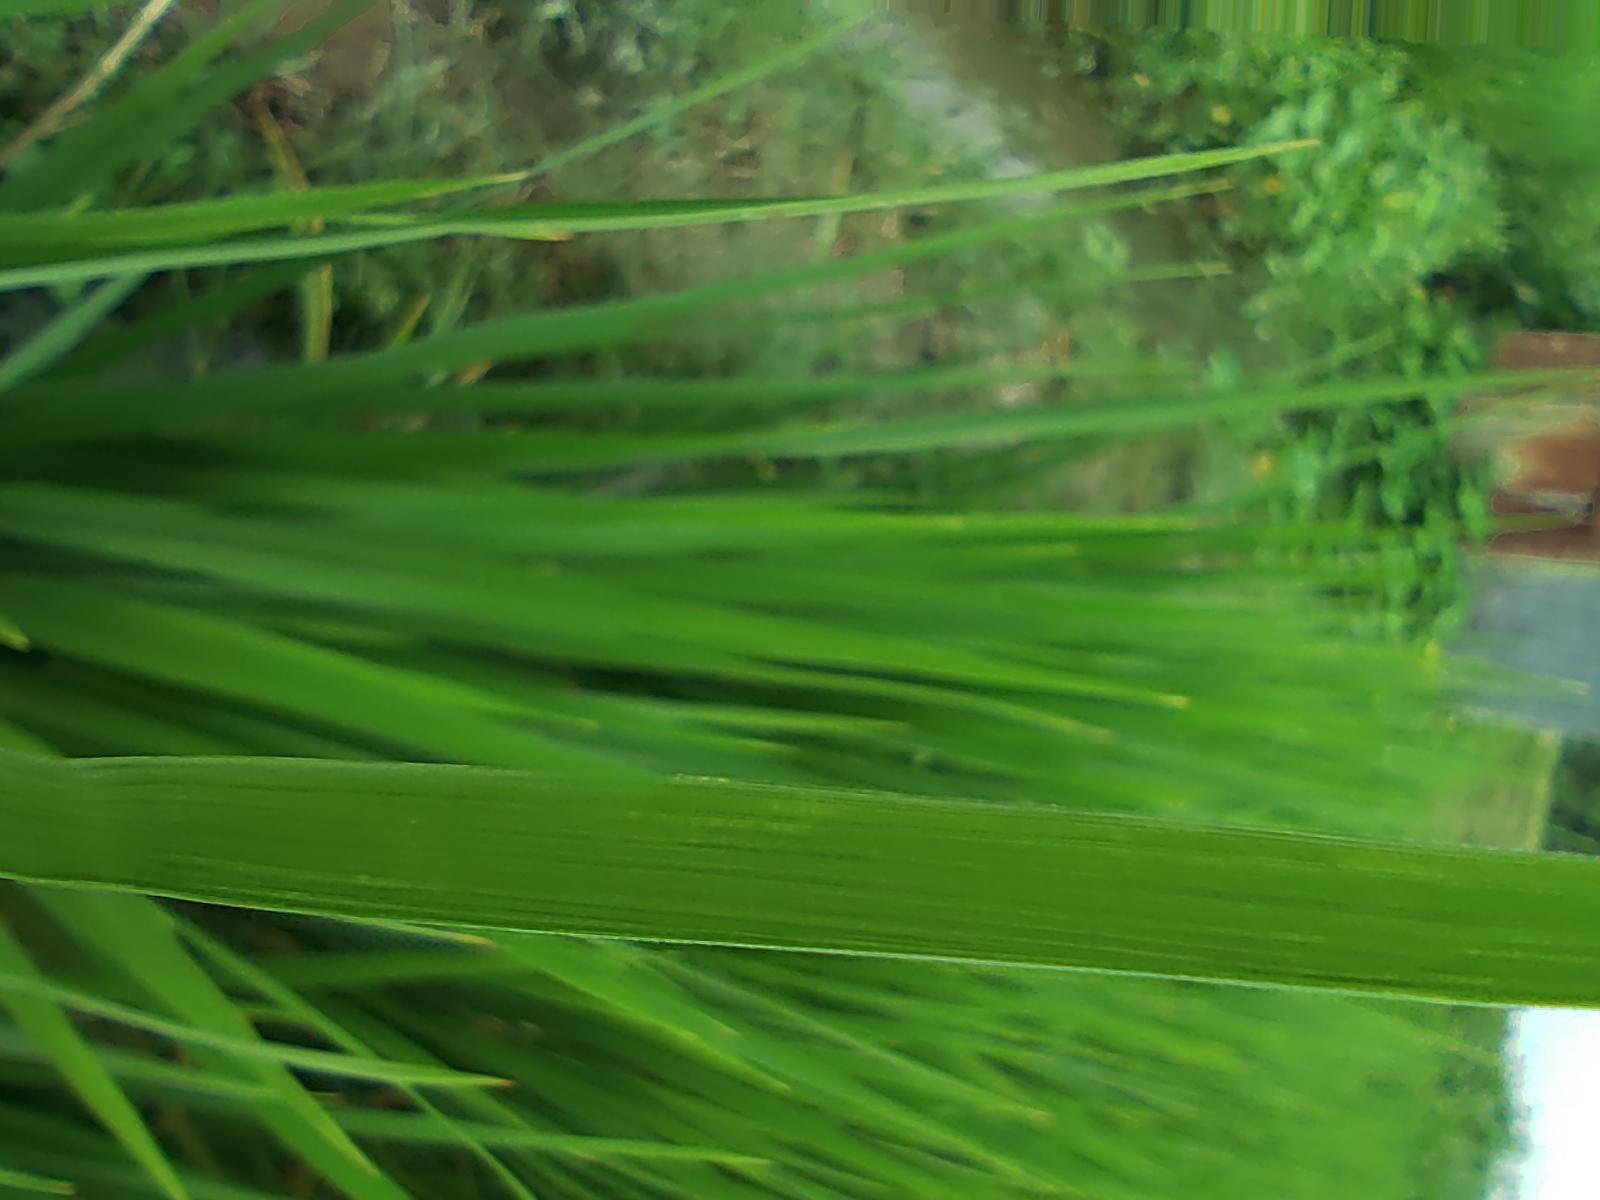
Nhãn: Healthy